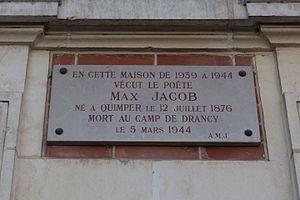
Maison de Max Jacob à Saint-Benoît-sur-Loire.
Max Jacob, né le 12 juillet 1876 à Quimper et mort le 5 mars 1944 à Drancy, est un poète moderniste et romancier mais aussi un peintre français.